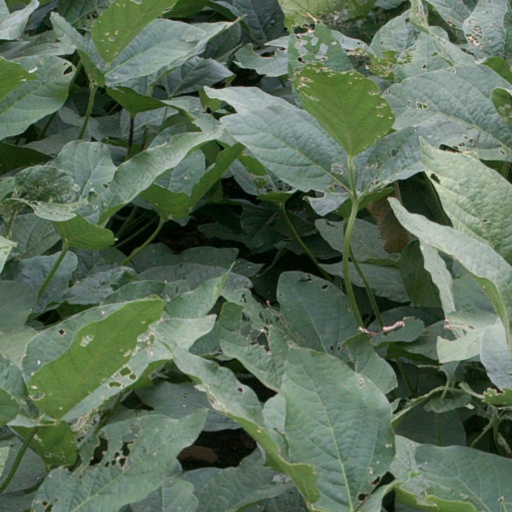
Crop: soybean